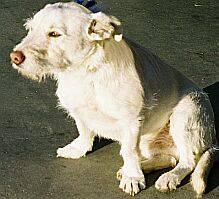
dog